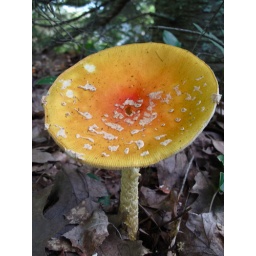
7.15.10 Spotted this mushroom under a huge pine tree in Rhinelander, WI